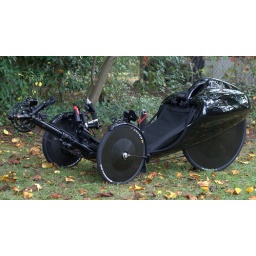
There is a black cat in my back yard